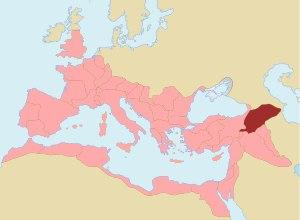
Le royaume d'Arménie ou Grande-Arménie est fondé en 190 av. J.-C. par Artaxias Iᵉʳ, fondateur de la dynastie artaxiade. Connaissant son apogée sous le règne de Tigrane le Grand, il devient ensuite un enjeu entre Romains et Parthes, puis entre Romains et Sassanides. Au Iᵉʳ siècle, son trône passe aux Arsacides, qui le conservent jusqu'en 428, date de l'abolition de la monarchie et du début du marzpanat.